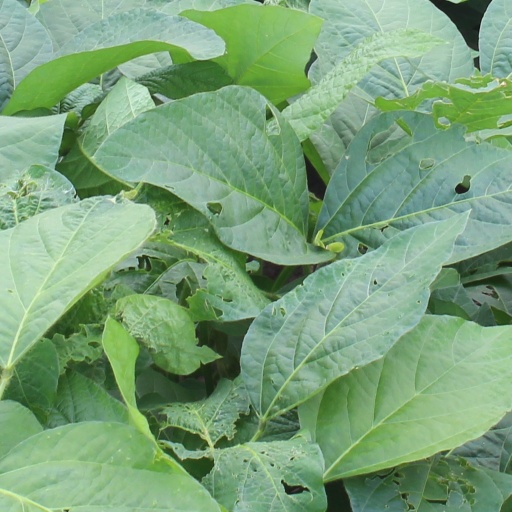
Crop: soybean